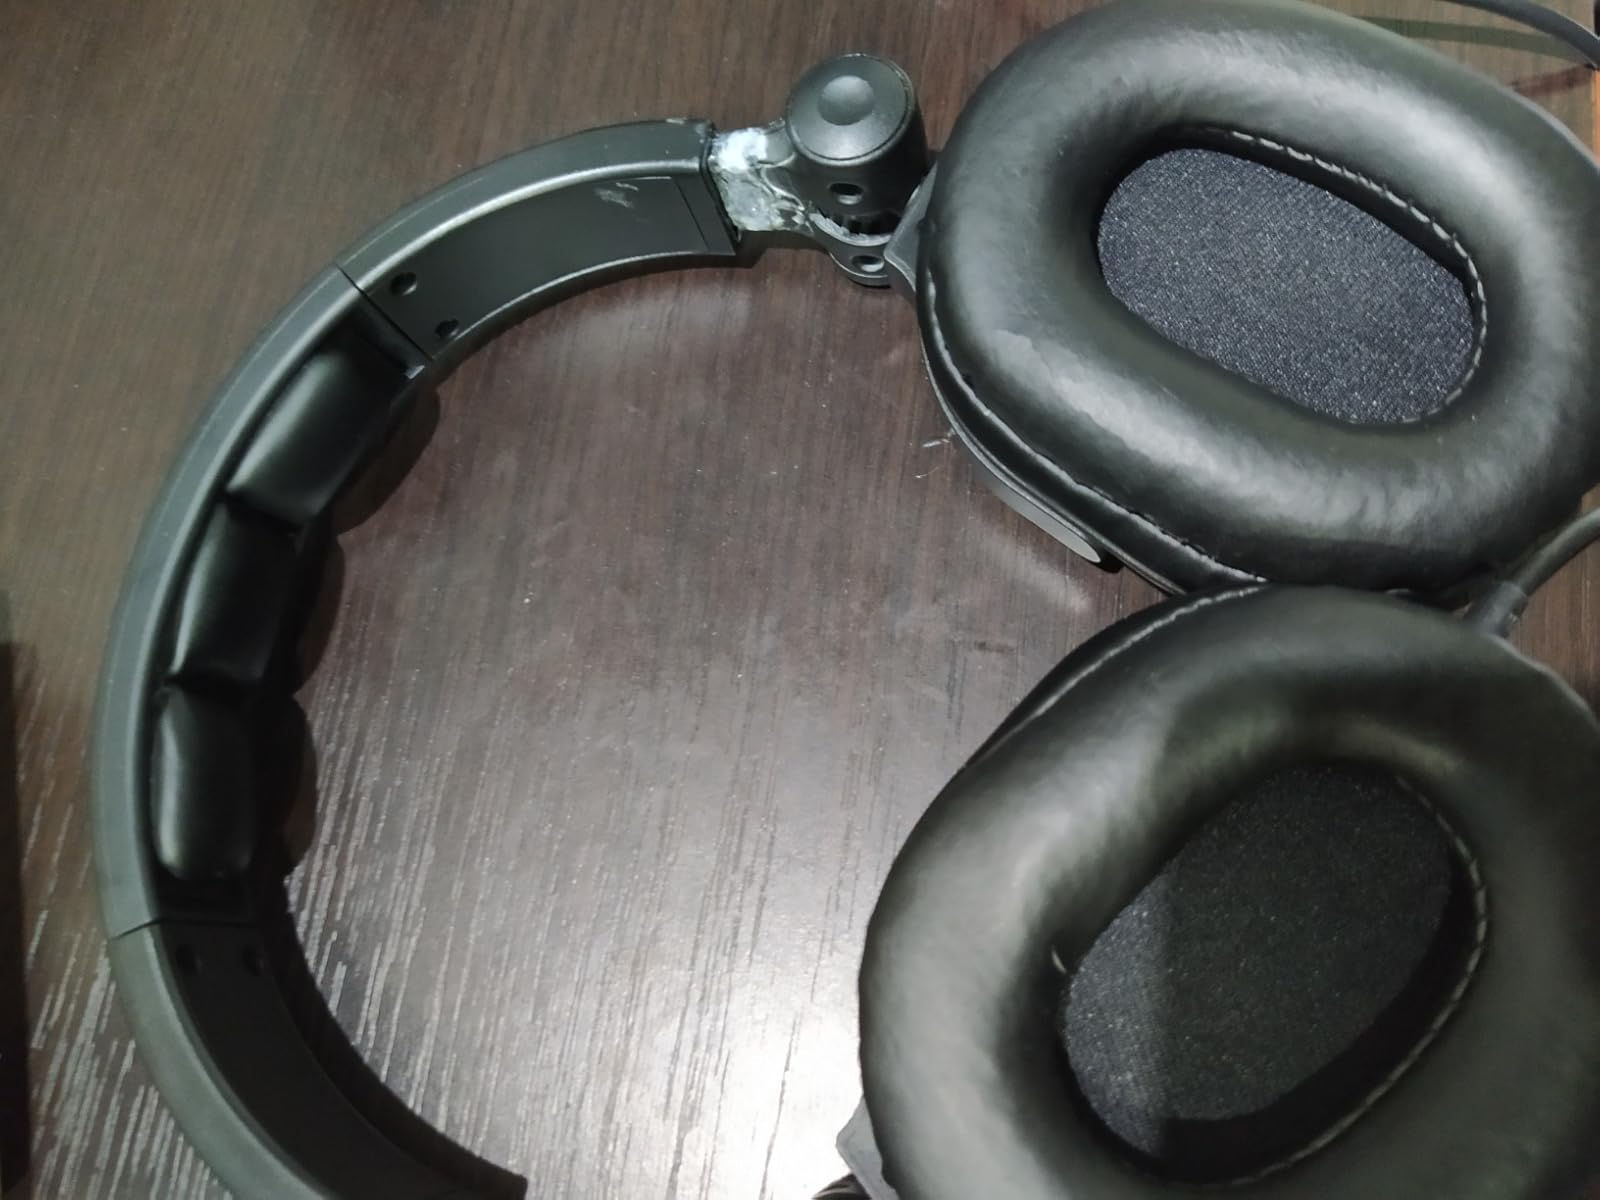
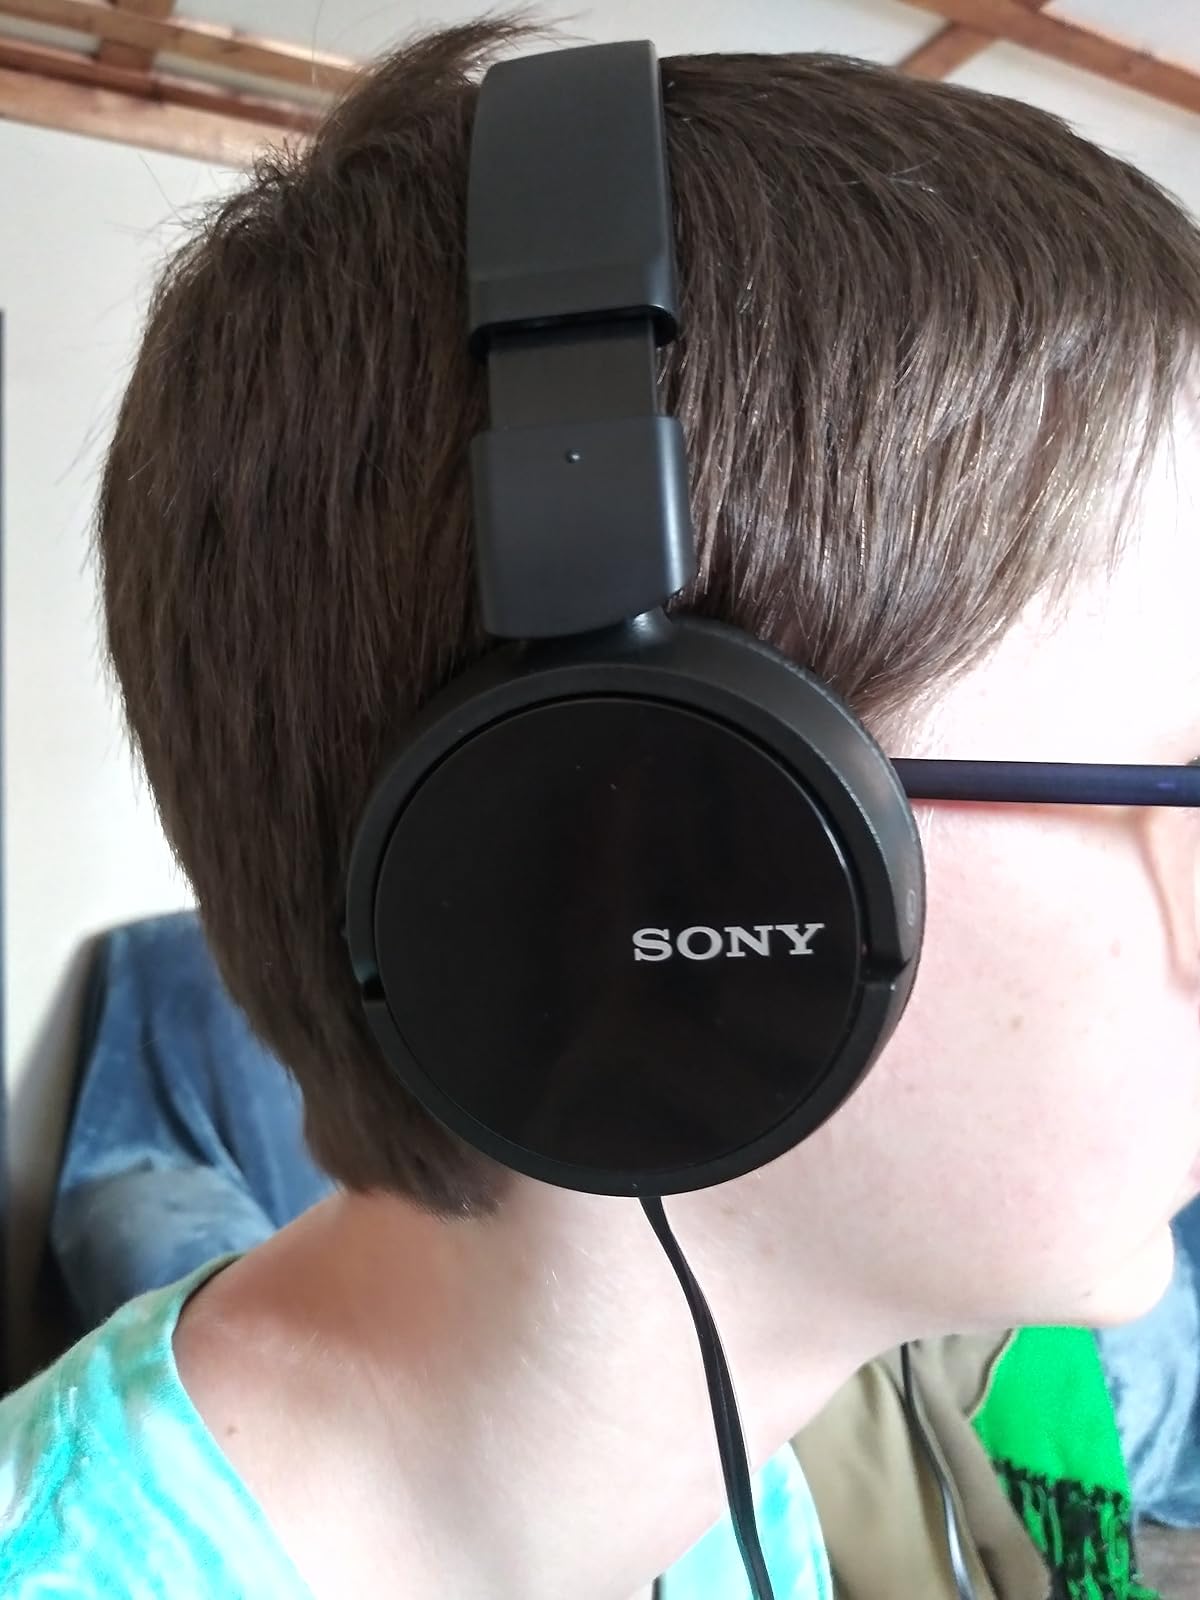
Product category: headphones
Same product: no